Kolb and Dill

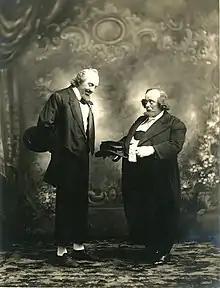

Kolb and Dill were born in Cleveland, Ohio, and were boyhood friends who decided to go into show business together. The book "Vaudeville Old & New" lists their prominence and earliest records dating to 1901.